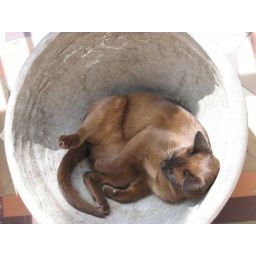
Birdy in the flower pot